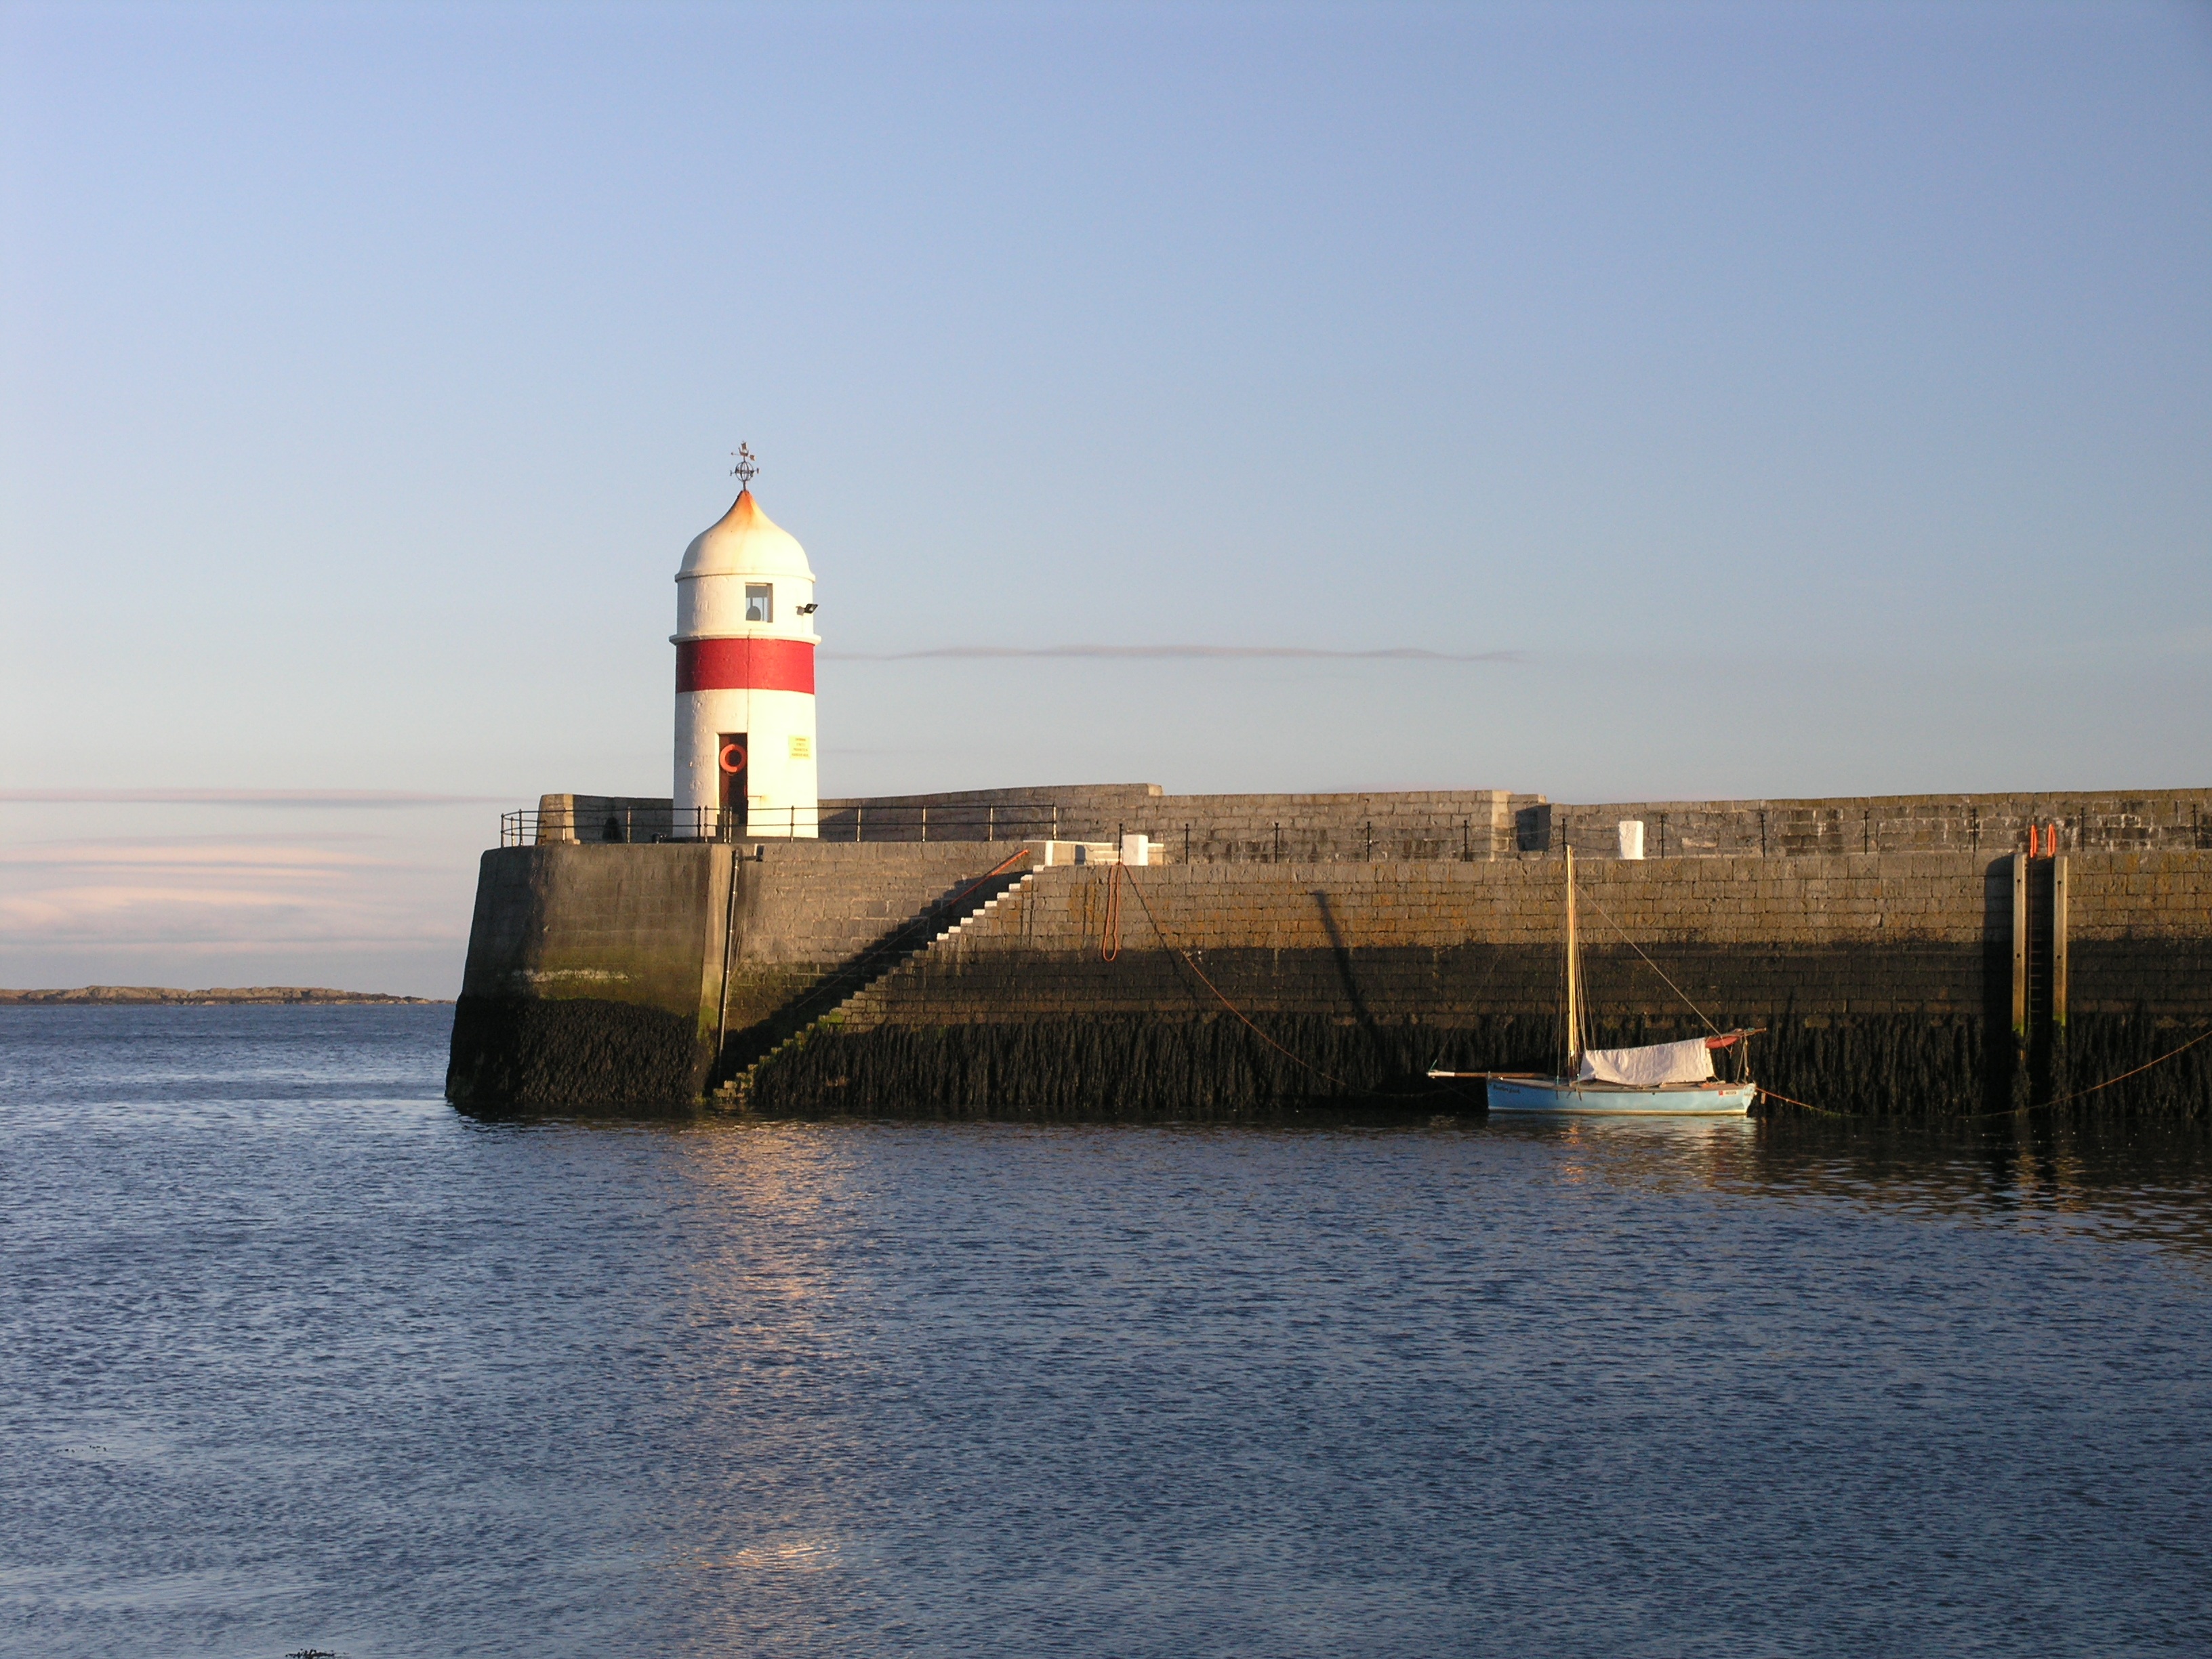
sea, coast, water, ocean, dock, lighthouse, boat, pier, reflection, vessel, vehicle, tower, yacht, bay, harbor, harbour, blue, waterway, nautical, sail, channel, breakwater